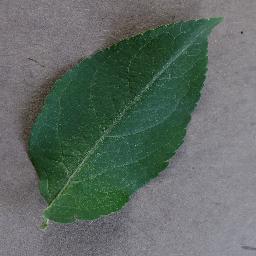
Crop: apple
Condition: healthy